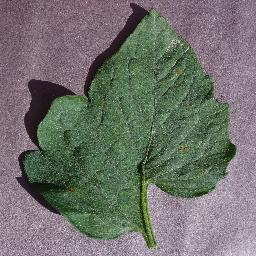
Label: Tomato___Target_Spot